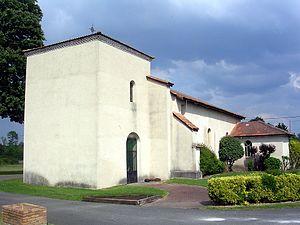
Eglise Sainte-Quitterie à Gastes, dans le département français des Landes
Gastes est une commune du Sud-Ouest de la France, située dans le département des Landes. Elle appartient au Pays de Born.
Le département français des Landes compte 438 églises pour un total de 331 communes, soit une moyenne de 1,32 église par commune. La commune de Parleboscq, née de la réunion de sept paroisses, compte à elle seule sept églises.